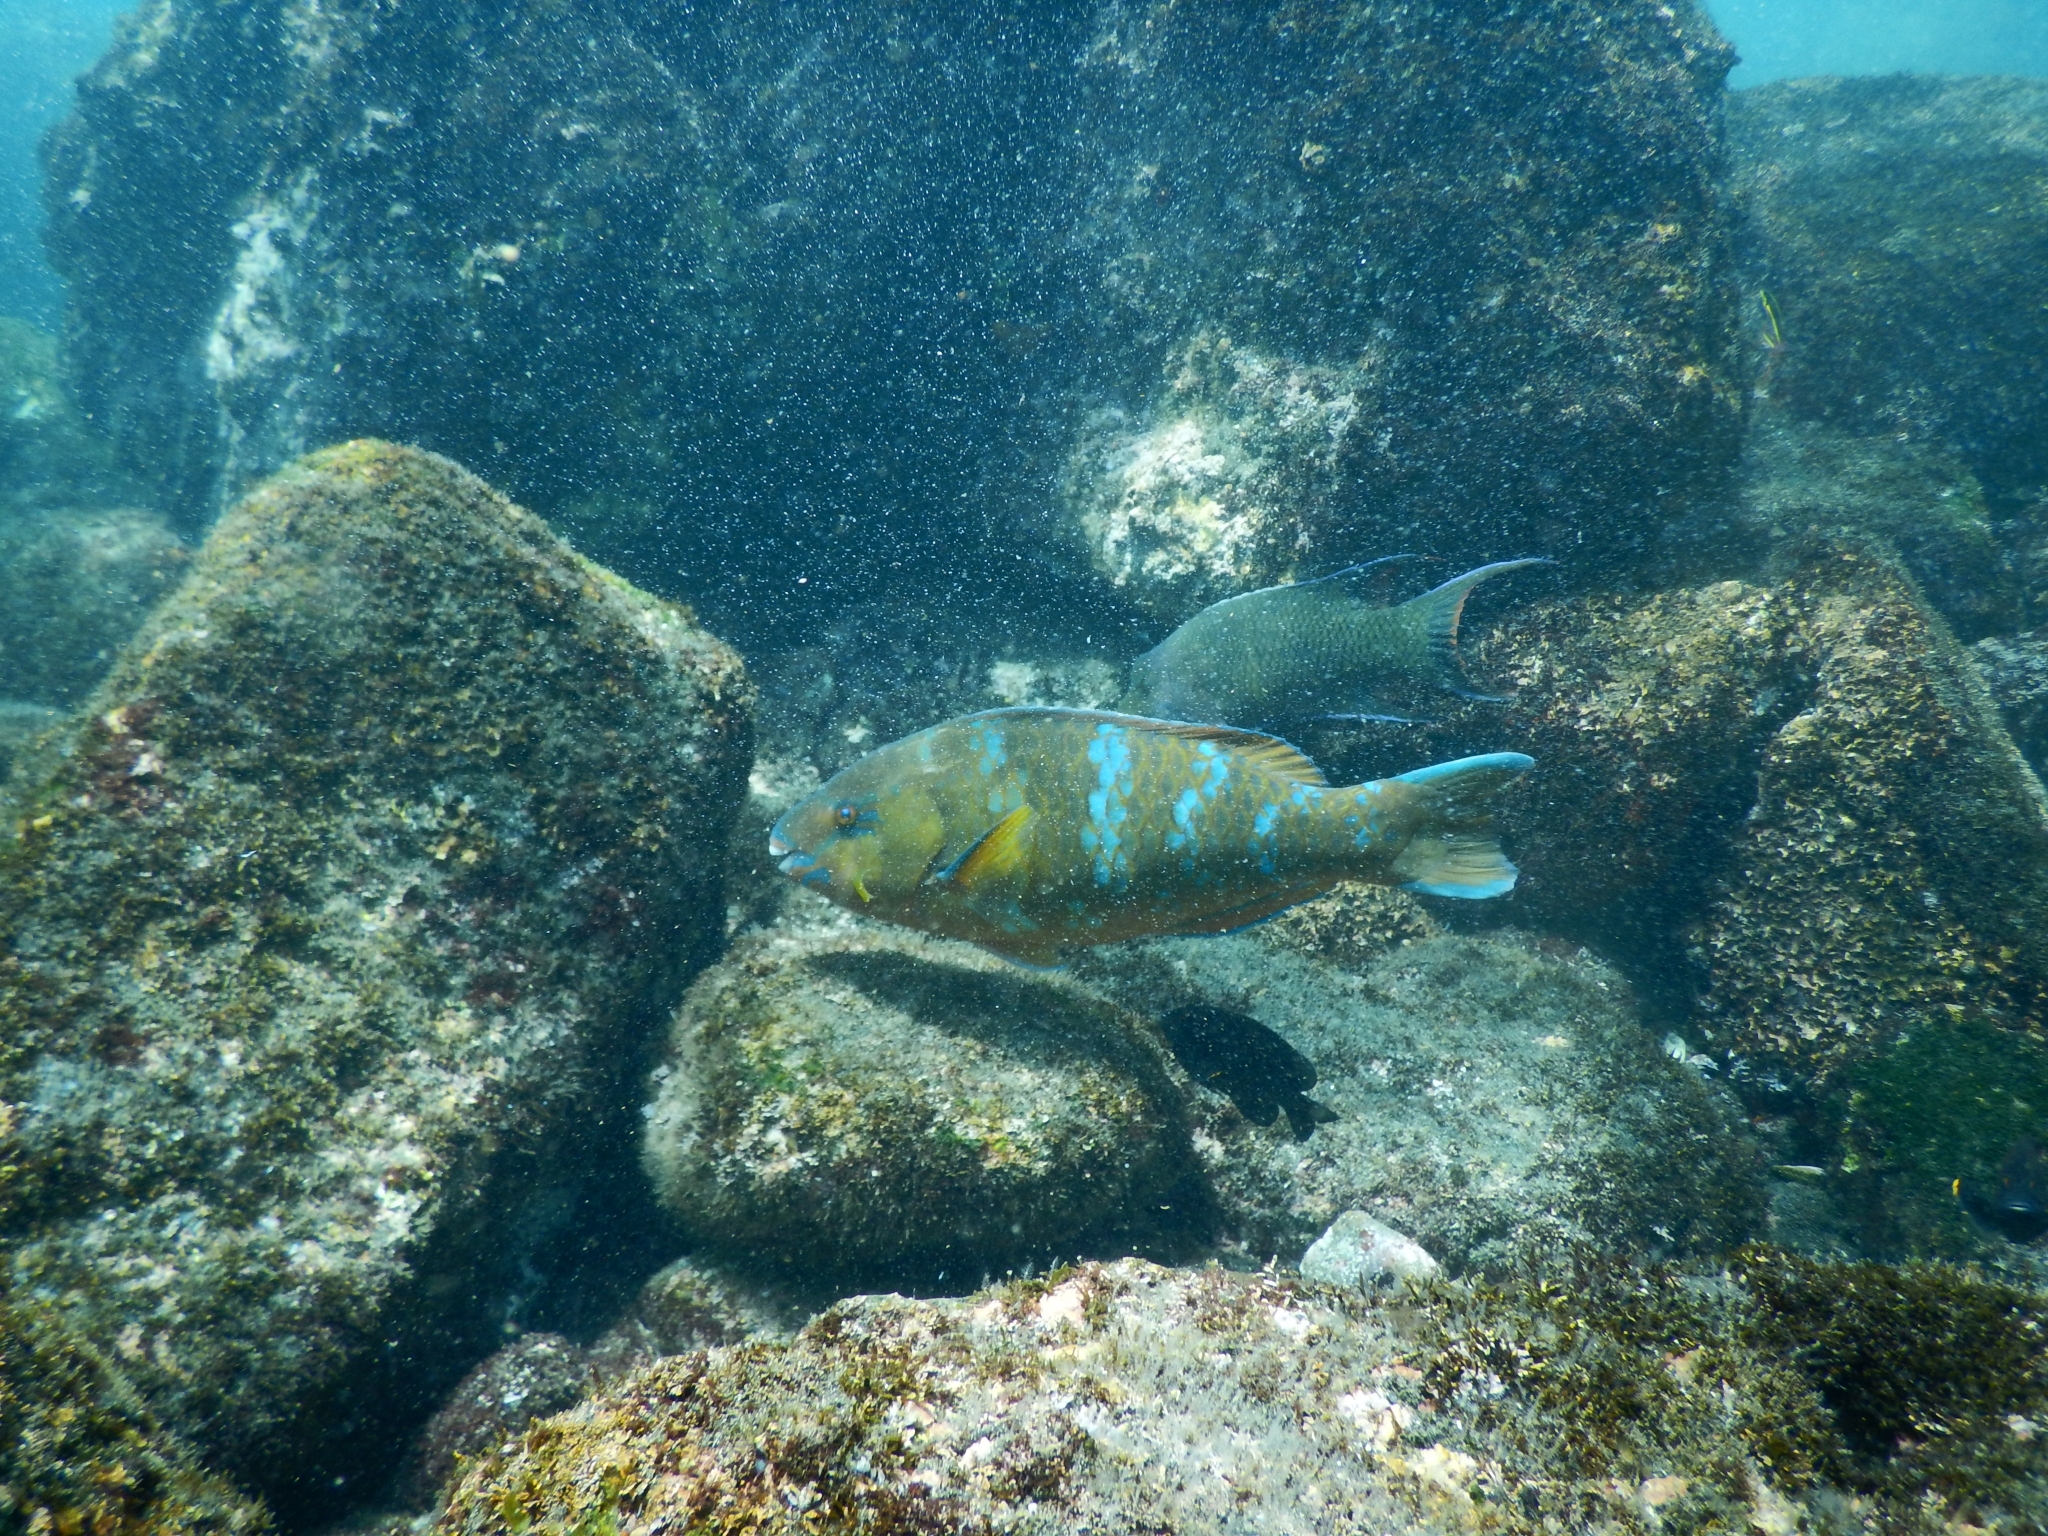
Scarus ghobban (Blue-barred Parrotfish)